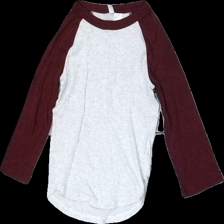
View: front
Type: Top
Category: Ladies
Brand: H&M
Brand text on label: DIVIDED
Colors: Grey, Red
Material: 100% Cotton
Cut: C-collar
Size: XS
Season: All
Stains: Minor
Price range: <50
Recommended usage: Reuse